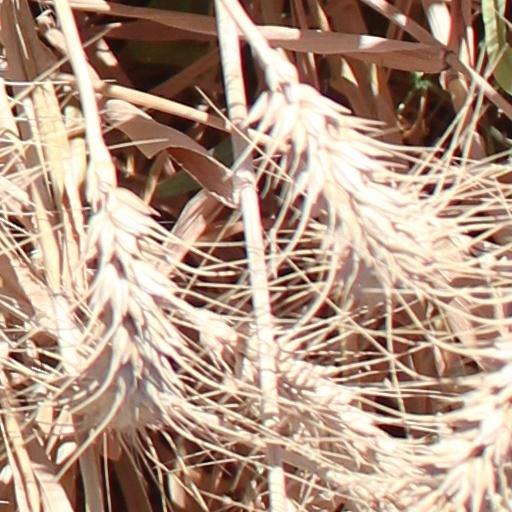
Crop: wheat